Alma Butterfield

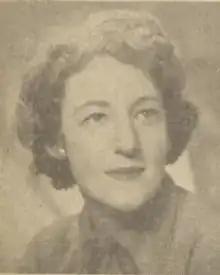
Alma Butterfield in 1950

Alma Butterfield was an Australian writer and character actress. She was best known for her work on radio including the Gwen Meredith serials "The Lawsons" and a long stint on its sequel "Blue Hills" as Mrs. Jenkins. According to one critic her performance in TV movie "The Slaughter of St Terese's Day" was "sublime: she brilliantly encapsulates an entire generation of Australian womanhood, with her hunched shoulders, faded dress, mangled vocabulary and verbal sniping."